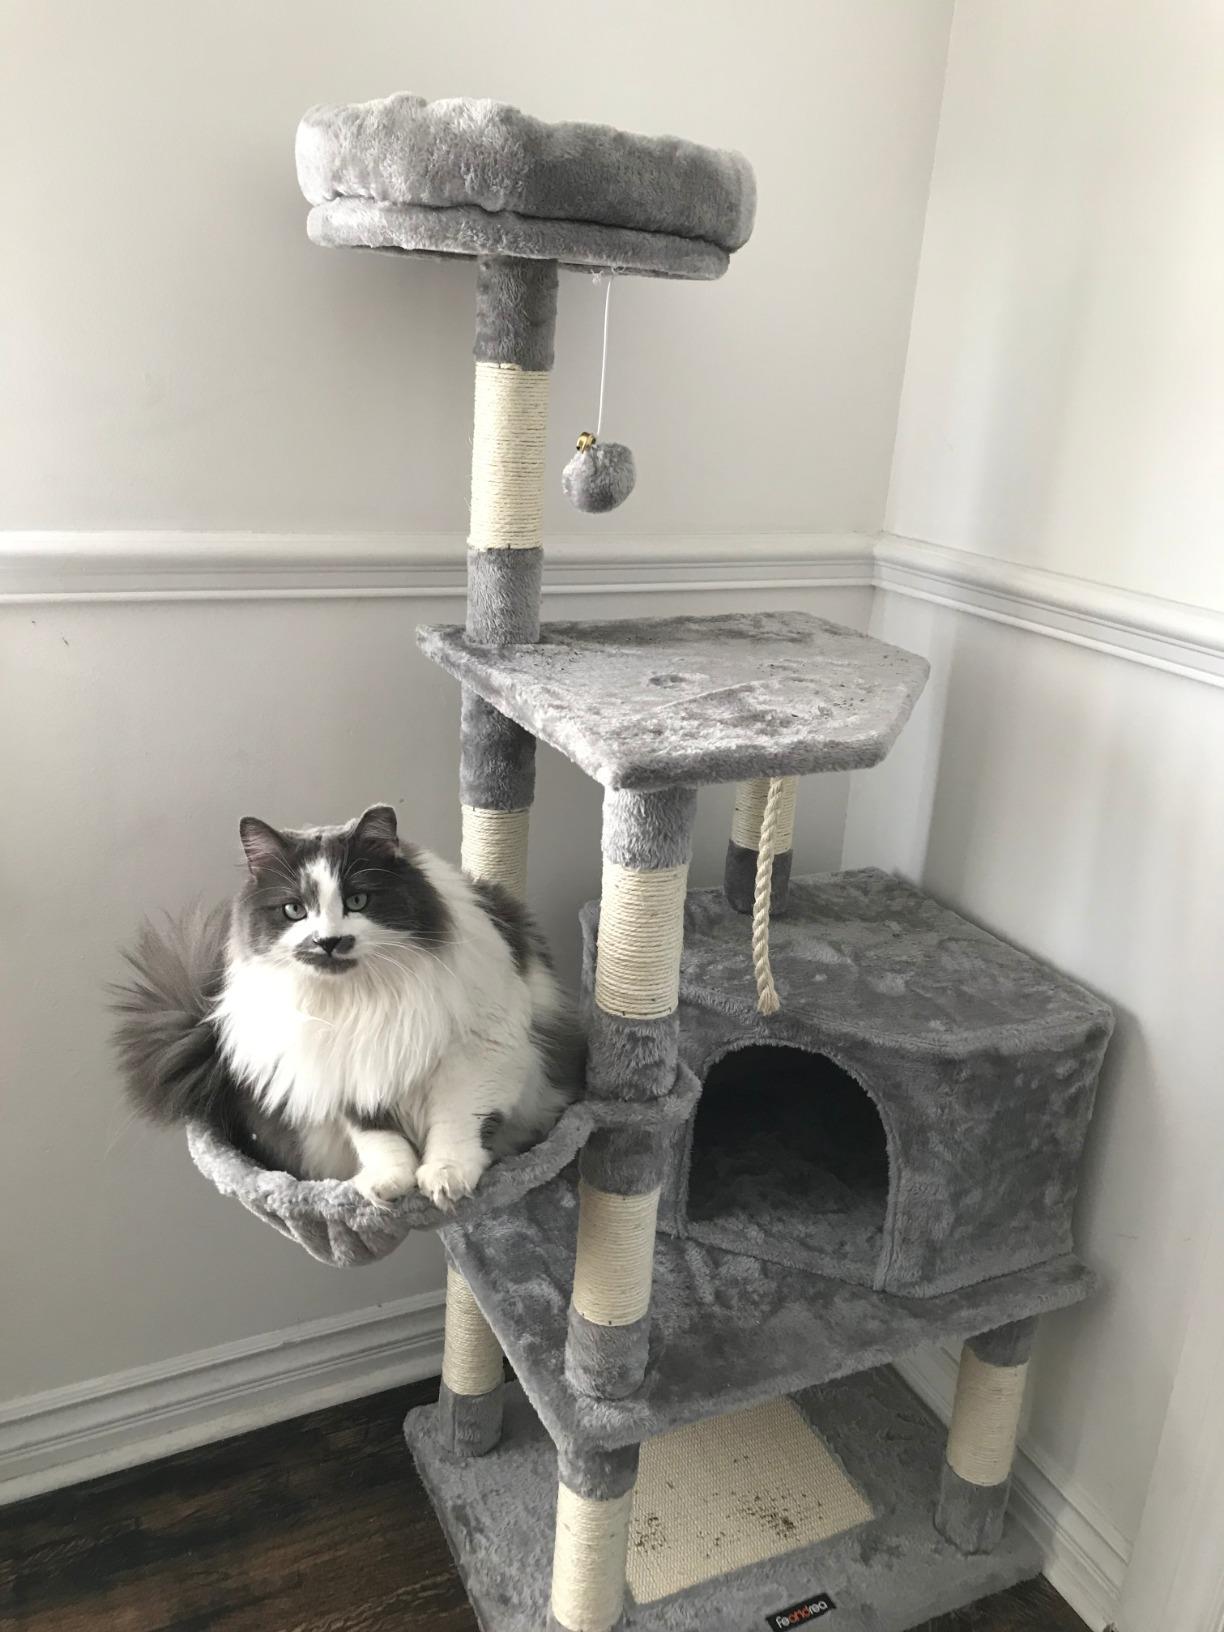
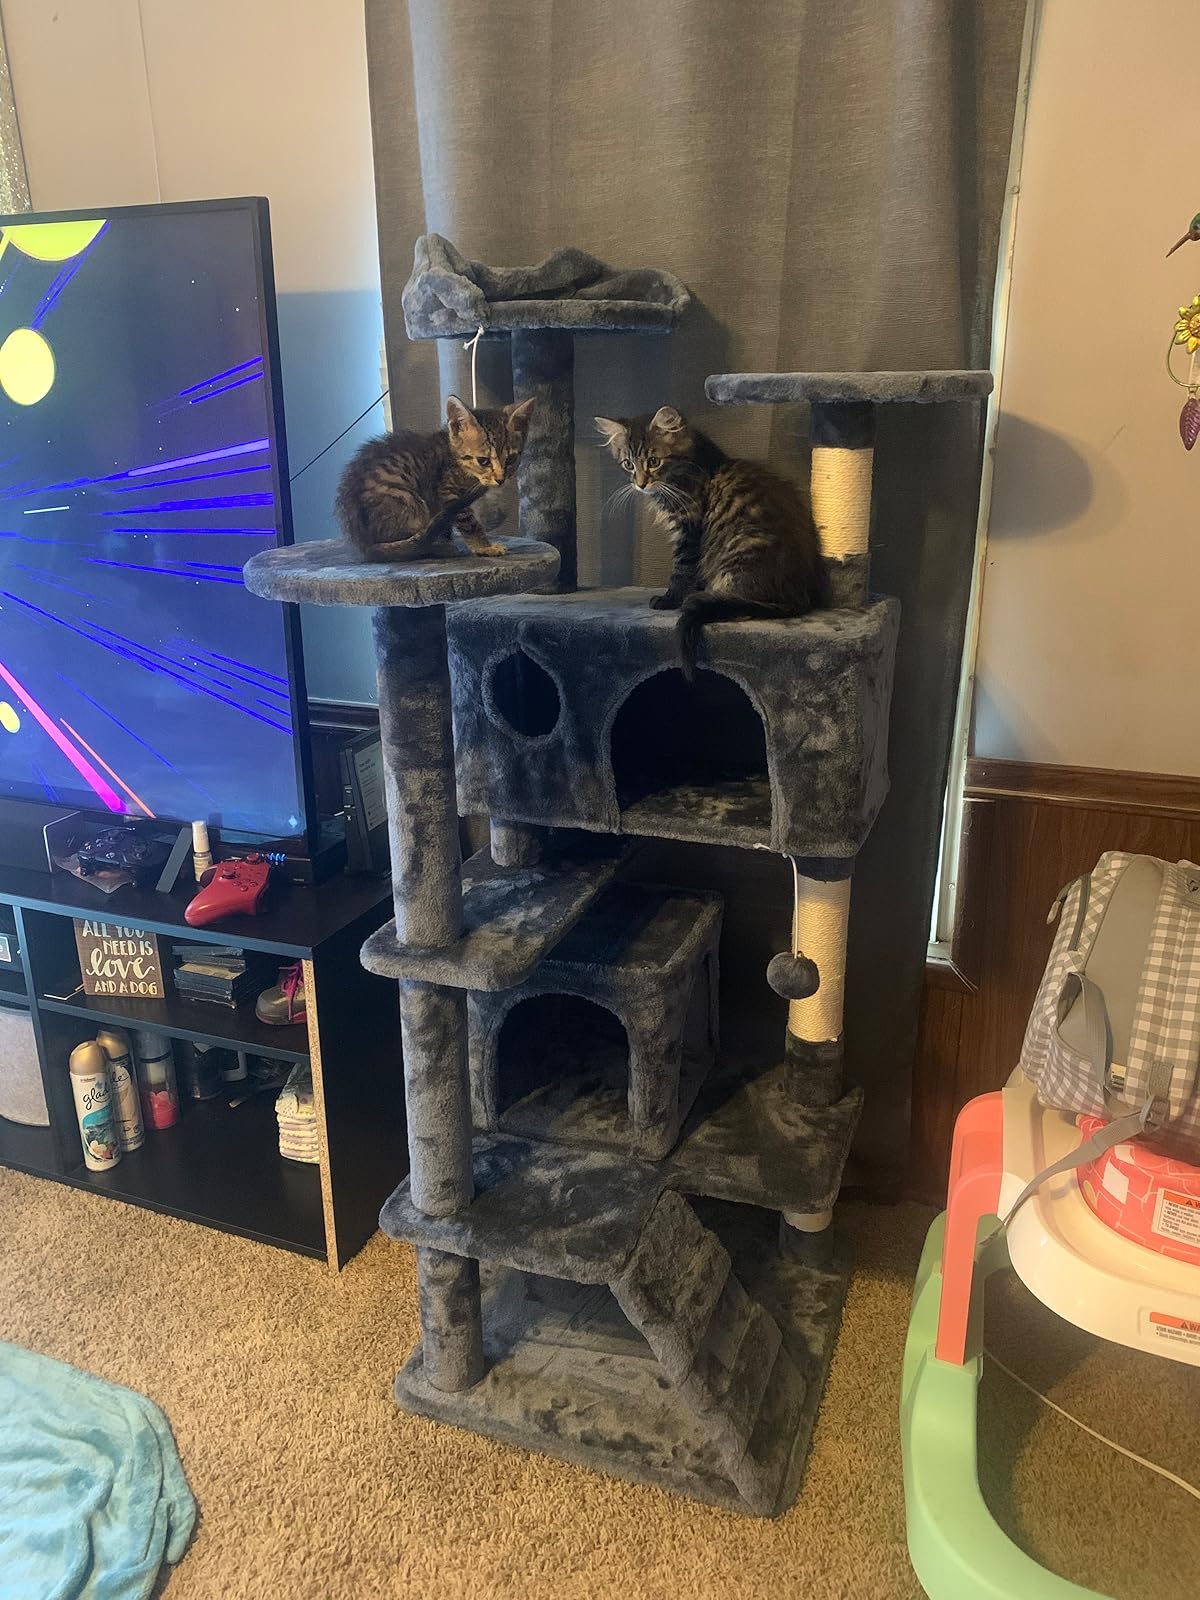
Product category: items_cat tree
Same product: no